Horned grebe

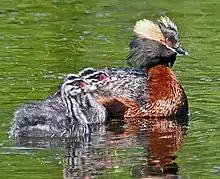
Chicks swimming alongside an adult "P. a. cornutus" in breeding plumage, Alaska

The species breeds primarily in boreal and subarctic regions with a frost-free period of around 90 days or less, but also in temperate zones, including prairies and parklands. They breed in small to moderately sized (0.5-10 ha) shallow freshwater ponds, marshes and shallow bays on lake edges with beds of emergent vegetation. They prefer lakes less than 2.5 m deep, with submerged vegetation, rather than bare gravel, silt or mud lakefloors, and marginal vegetation with sedgess, rushes, and bulrushes along with large areas of open water. This habitat provides a suitable site for nest material, anchorage, concealment and protection for young. It readily uses lakes surrounded by trees or forest.